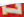
Number: 7